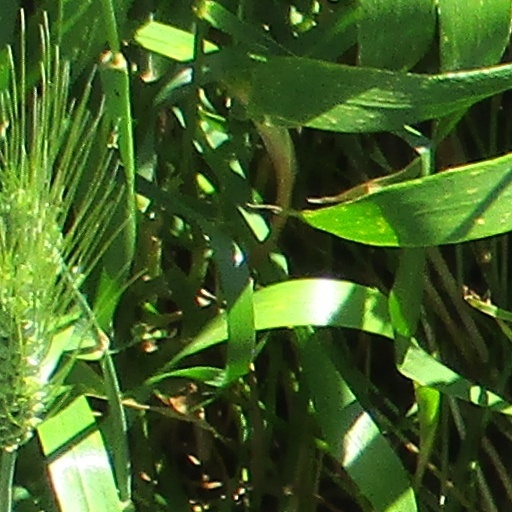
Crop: wheat